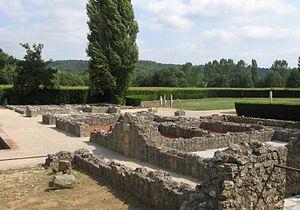
Villa gallo-romaine de Montmaurin, France. Corps de logis central, aile sud.
La villa gallo-romaine de Lassalles est située au lieu-dit Lassalles sur la commune française de Montmaurin, dans le Comminges et la région Occitanie.